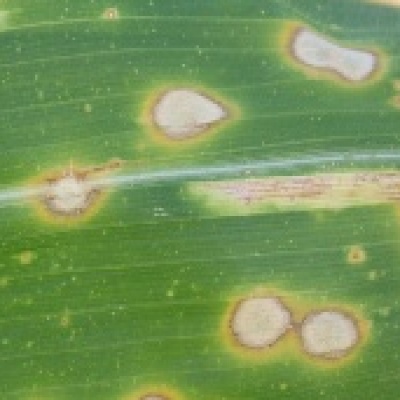
Label: Corn_(Maize)___Leaf_Spot